Tomás Luis de Victoria

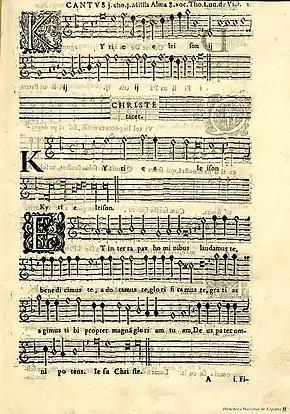
A copy of a part for Victoria's mass, "Alma Redemptoris mater"

Tomás Luis de Victoria (sometimes Italianised as "da Vittoria") was the most famous Spanish composer of the Renaissance. He stands with Giovanni Pierluigi da Palestrina and Orlande de Lassus as among the principal composers of the late Renaissance, and was "admired above all for the intensity of some of his motets and of his Offices for the Dead and for Holy Week". His surviving "oeuvre", unlike that of his colleagues, is almost exclusively sacred and polyphonic vocal music, set to Latin texts. As a Catholic priest, as well as an accomplished organist and singer, his career spanned both Spain and Italy. However, he preferred the life of a composer to that of a performer.